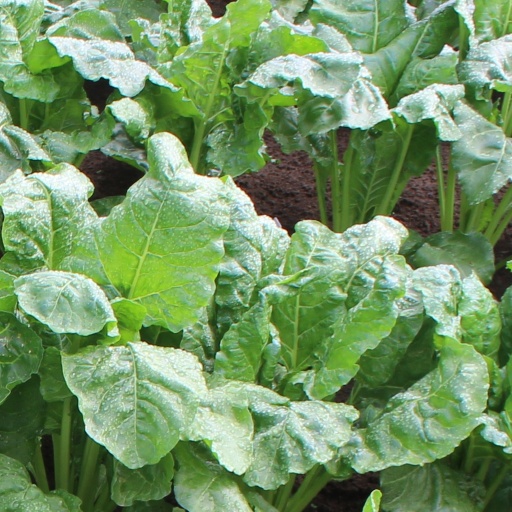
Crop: sugar beet